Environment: real
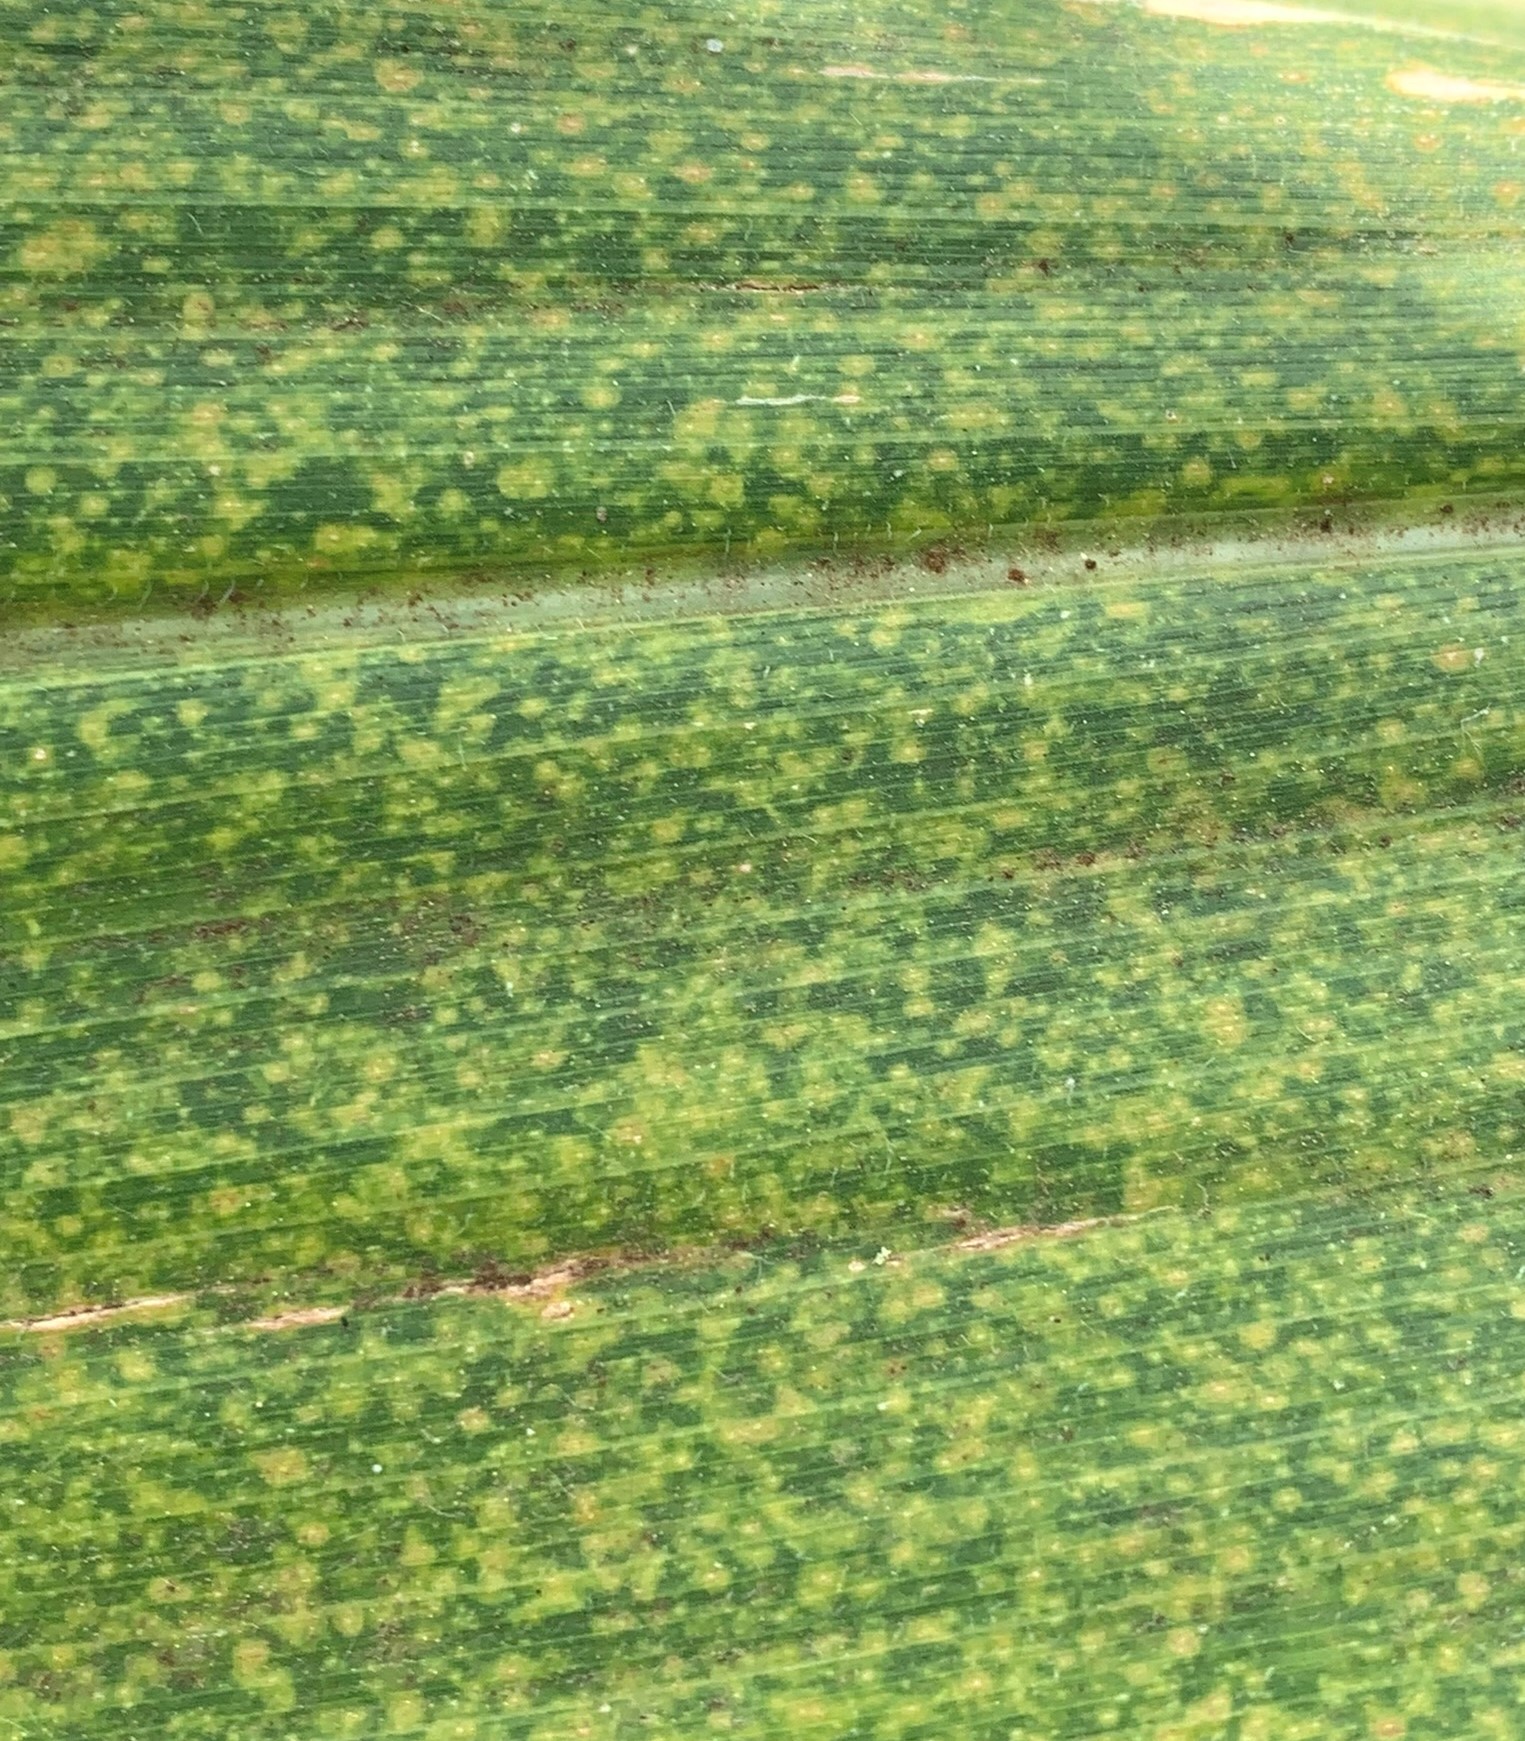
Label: lethal_necrosis